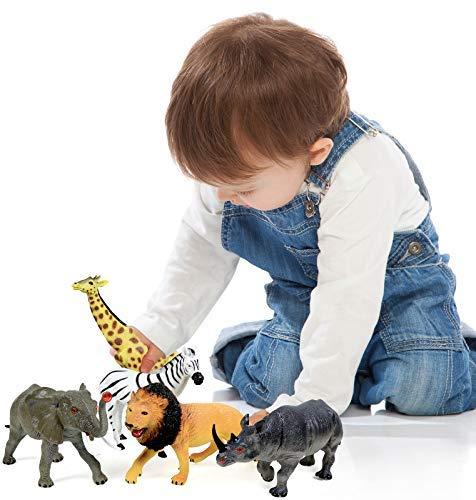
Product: Click N' Play Jumbo 10.5”" Animal Figurine Playset, Assorted 5Piece Realistically Designed Wild Zoo, Safari, Jungle Plastic Animals for Kids & Toddlers
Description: A beautiful animal toy set for kids and toddlers of realistically detailed classical Zoo animals.
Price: $11.99
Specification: ProductDimensions:11x10x5inches|ItemWeight:2.7pounds|ShippingWeight:2.7pounds(Viewshippingratesandpolicies)|ASIN:B07J9RD5XK|Itemmodelnumber:B07J9RD5XK|Manufacturerrecommendedage:24months-10years